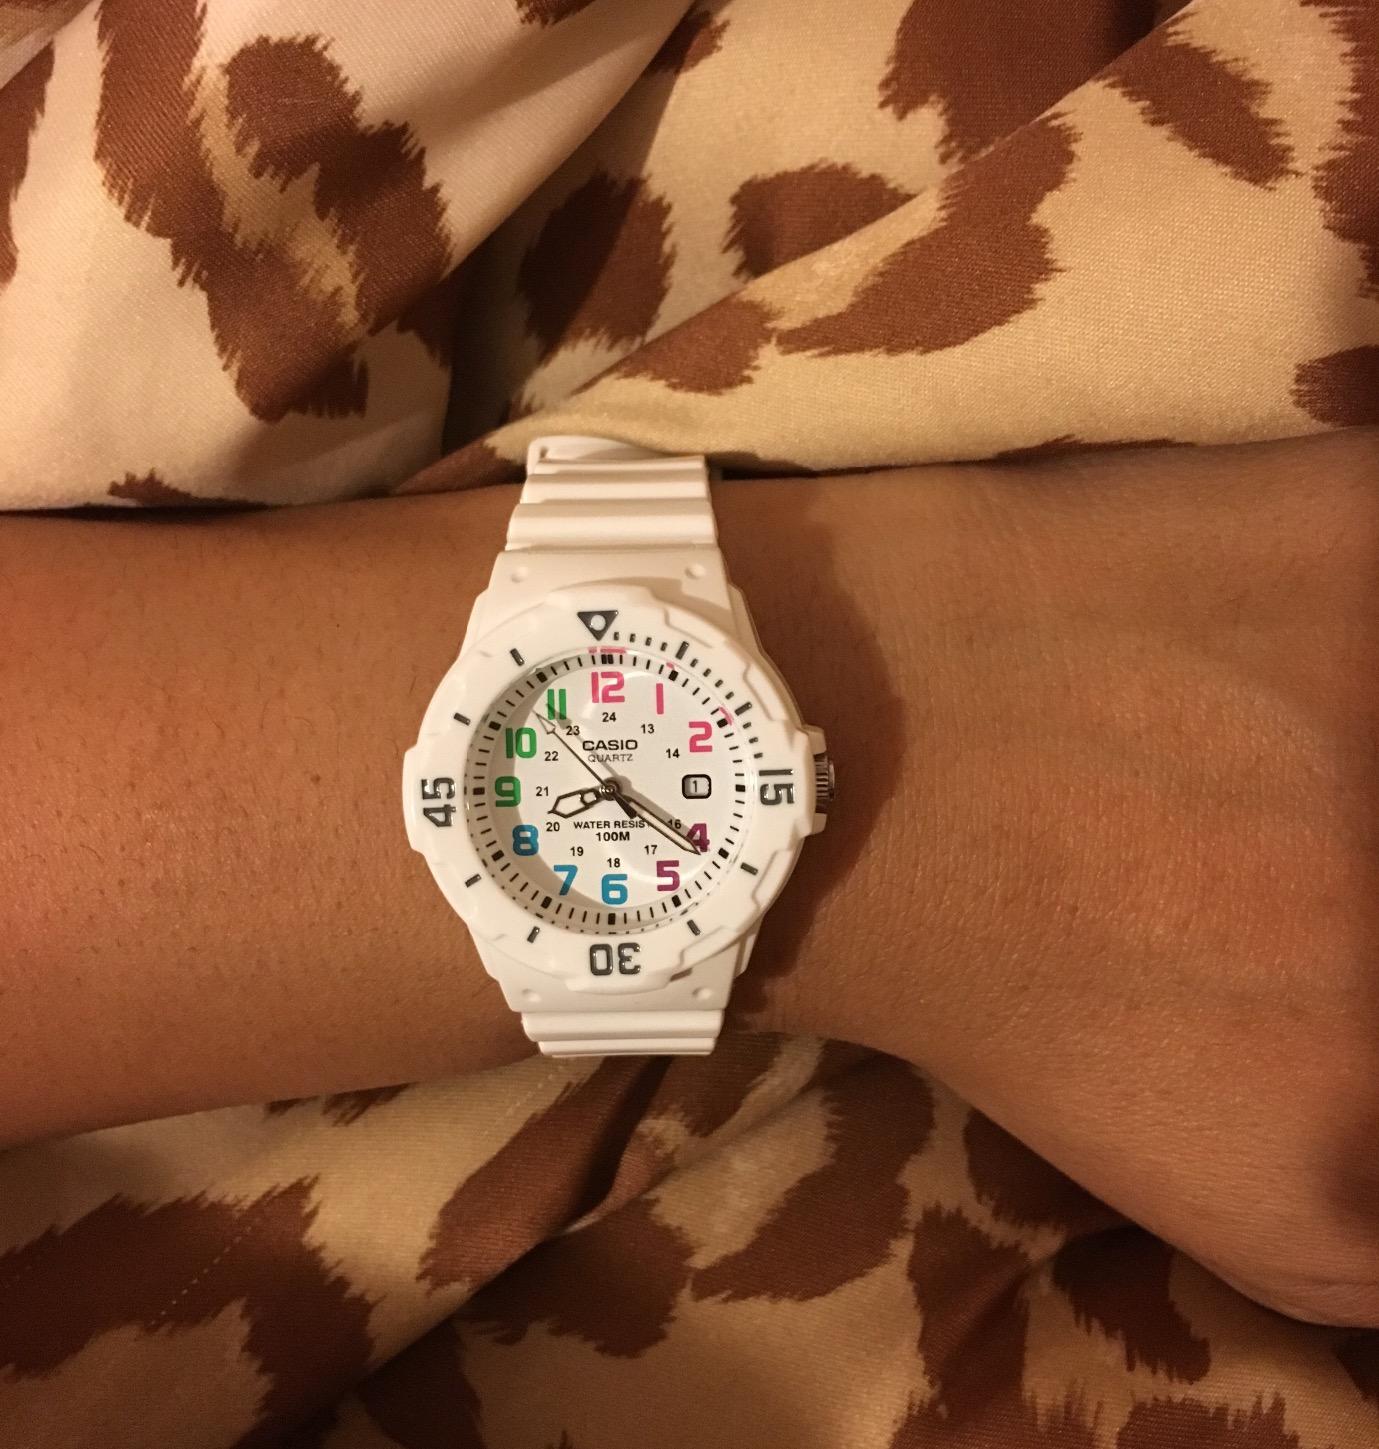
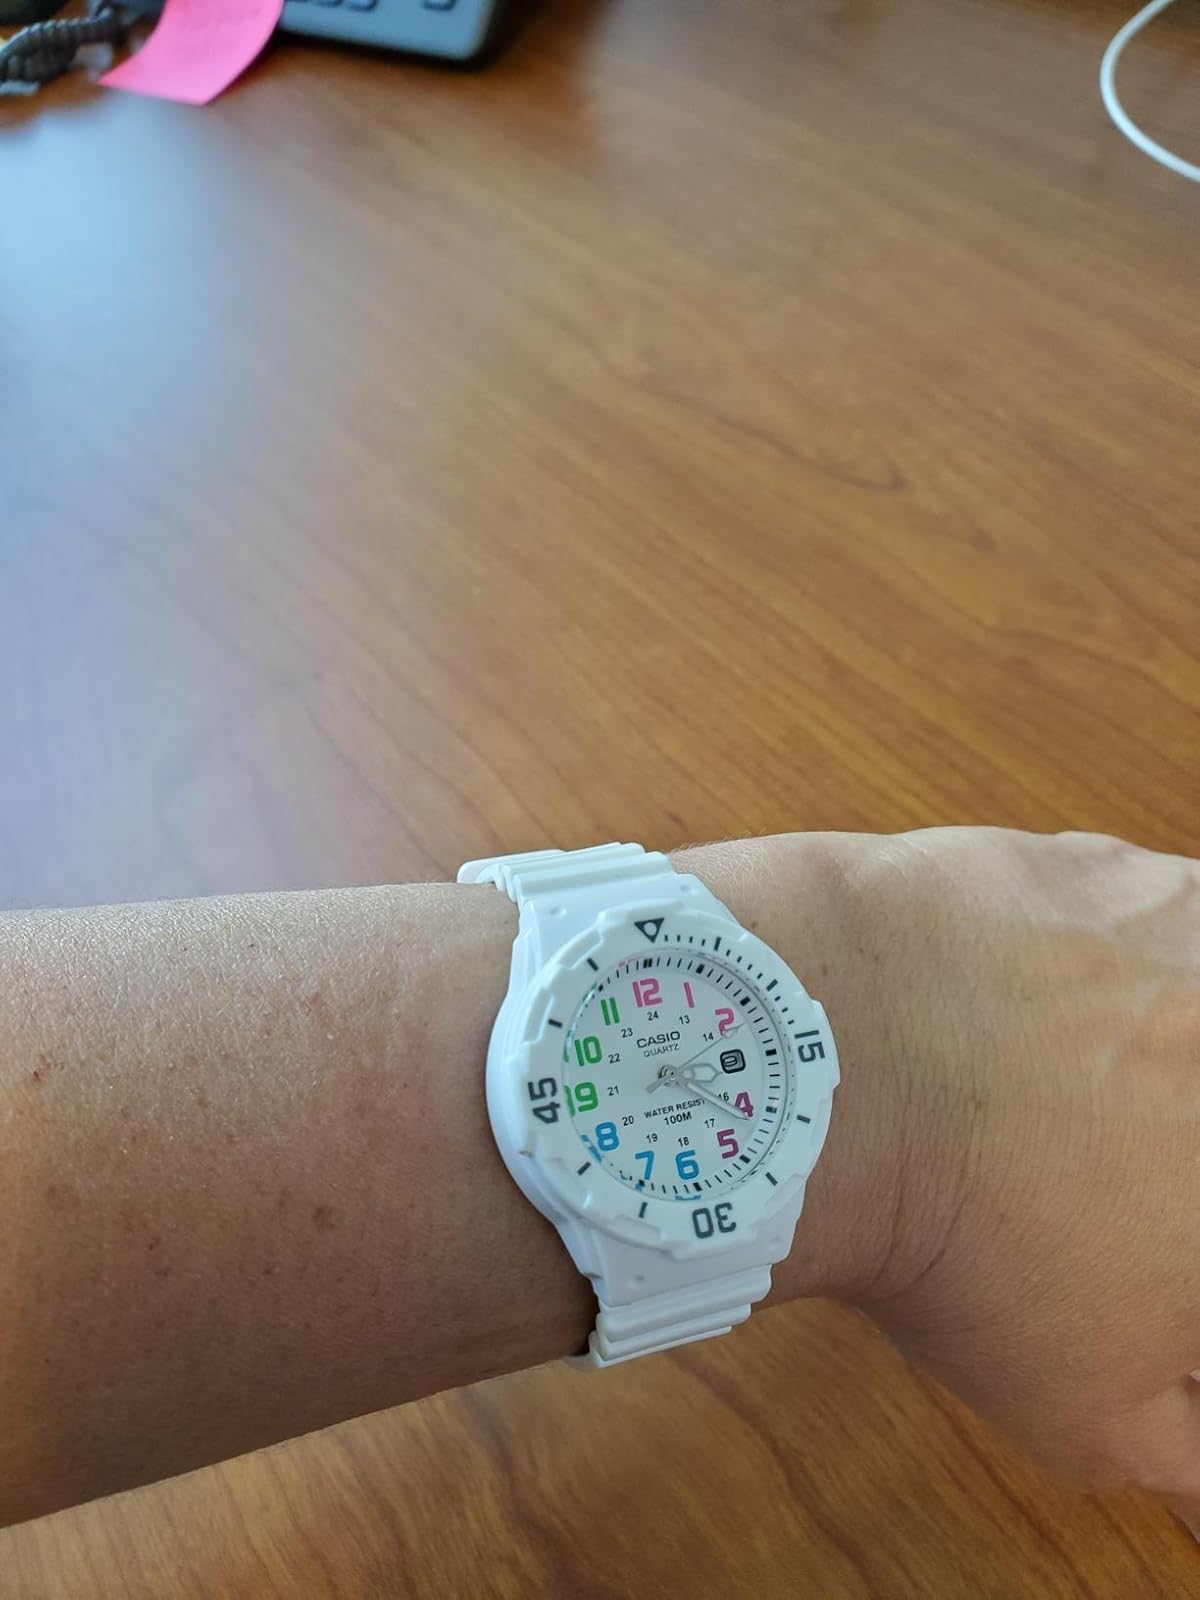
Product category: accessories_watch
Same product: yes